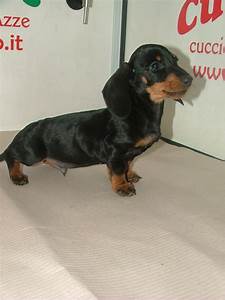
Label: cane